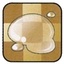
Concepts: Transparent
Invisible
Glass